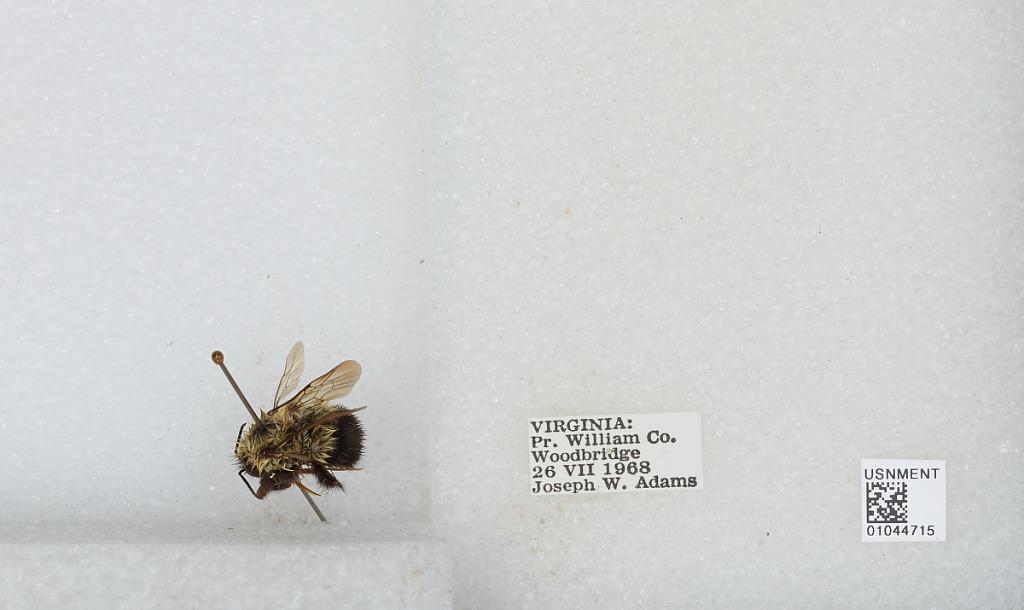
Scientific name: Bombus sp.
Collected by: J. Adams
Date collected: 1968-7-26
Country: United States
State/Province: Virginia
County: Prince William
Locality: Woodbridge
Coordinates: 38.6436, -77.2608